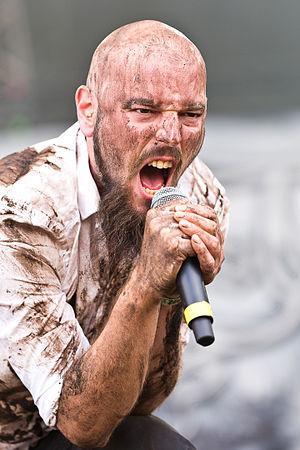
Finsterforst est un groupe de folk metal allemand, originaire de Forêt-Noire, en Bade-Wurtemberg. Les paroles traitent de la nature et de mythes allemands. Le nom du groupe veut dire « Forêt sombre » en allemand, en référence immédiate avec l'origine du groupe, Forêt-Noire. Le groupe utilise notamment en sus des instruments classiques des mélodies à l'accordéon, ainsi qu'au hautbois et le tin whistle. Pendant les concerts, ces instruments sont joués au clavier.